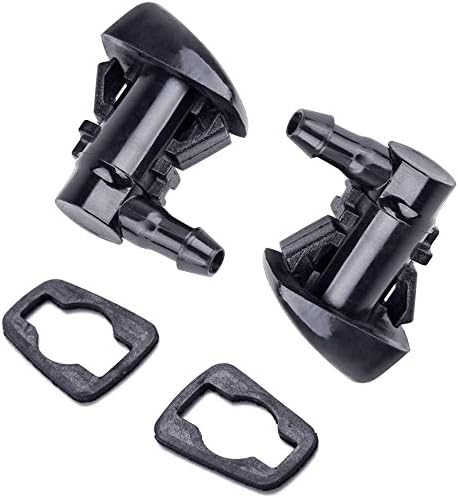
ANTS PART 2 Pack Front Windshield Washer Nozzles Wiper Spray Kit for 05-16 Jeep Grand Cherokee,05-13 Chevy Malibu,05-10 Pontiac G6, Replacement for 55079049AA,55372143AB,55156427AB,15247800
Category: Tools & Home Improvement
Features: Top Quality Windshield Washer Nozzle Sprayers Kit,made of premimu plastic construction,structure strong and ruggedly，it is built to long lasting durability. This windshield washer squirter nozzle is designed to spray away any dirt and grime during automated car washes and snow and ice removal. Quick spraying windshield and restoration of clear view, contributes to driving safety.Also help to restore the proper spray pattern and keep your windshield clean. Come complete with the rubber gaskets for installation , our windshield washer nozzles are the perfect replacement for your dirty factory nozzles. Replaces OEM Part #: 55079049AA, 55372143AB, 55156427AB, 15247800 Fit for the following vehicles for 2005 - 2016 Jeep Grand Cherokee for 2005 - 2013 Chevy Malibu for 2005 - 2010 Pontiac G for 2007 - 2010 Saturn Aura Package Contents: 2 x Windshield Washer Nozzle 2 x Rubber Gasket
Features: Replacement OEM ( Original Equipment Part) Number: 55079049AA, 55372143AB, 55156427AB, 15247800 | Fit for: 2005-2016 Jeep Grand Cherokee, 2005-2013 Chevy Malibu, 2005-2010 Pontiac G6, 2007-2010 Saturn Aura | This windshield washer nozzle is designed to spray away any dirt and grime during automated car washes and snow and ice removal. Quick spraying windshield and restoration of clear view, contributes to driving safety. | Windshield Washer Nozzle is made of high quality plastic which is corrosion and dust resistant, structure strong and ruggedly built to last years. Package includes 2 Pack Windshield Washer Nozzle and 2 Pack Rubber Gasket | High quality aftermarket item,Easy to install in few minutes. Please check the part number before purchasing to ensure fitment.